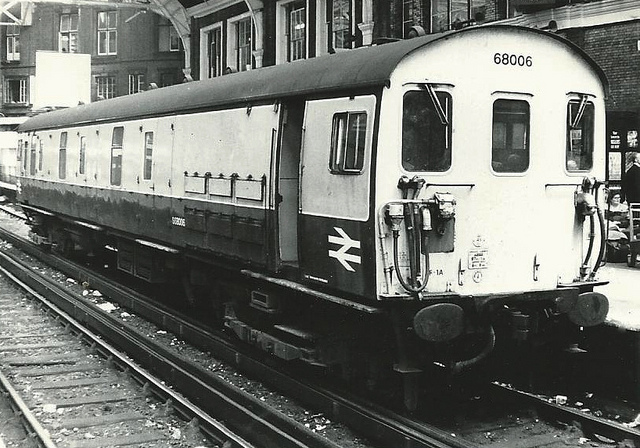
An old train riding on the tracks near a platform.

A train sits on the rails beside the station.

A train sits on the rails next to a platform.

a passenger train parked on the tracks  next to some buildings

A black and white photo of an old train car.